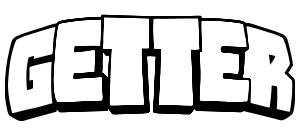
Getter, de son vrai nom Tanner Petulla, est un DJ, rappeur, compositeur et producteur de musique électronique et hip hop américain né le 14 avril 1993 à San José, en Californie.